The Great Man (2014 film)

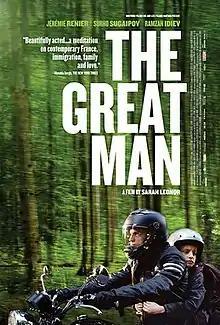
Film poster

The Great Man is a 2014 French drama film co-written and directed by Sarah Leonor. It was screened in the Discovery section at the 2014 Toronto International Film Festival.